Woman in the Jungle

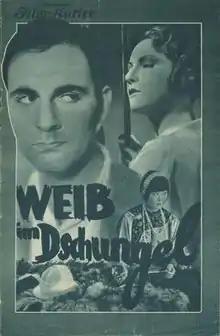

Woman in the Jungle (German: Weib im Dschungel) is a 1931 American drama film directed by Dimitri Buchowetzki and starring Charlotte Ander, Ernst Stahl-Nachbaur and Erich Ponto. It was shot at the Joinville Studios in Paris as the German-language version of "The Letter". Such multiple-language versions were common during the early years of sound before dubbing became widespread. Like the original it was based on the 1927 play "The Letter" by W. Somerset Maugham.